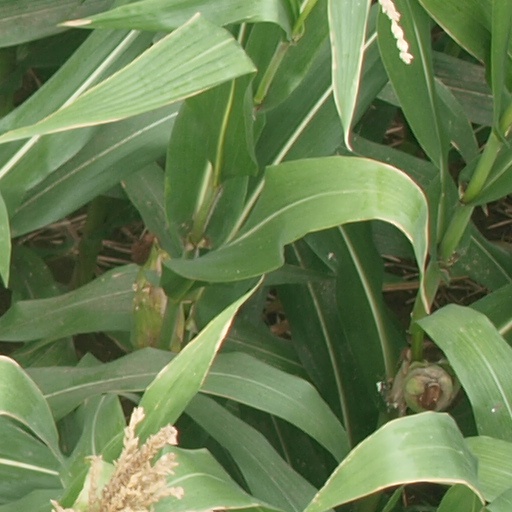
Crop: maize; corn